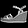
Label: Sandal